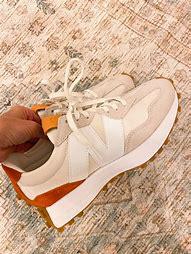
Brand: New
Model: Balance New Balance 327 Marathon